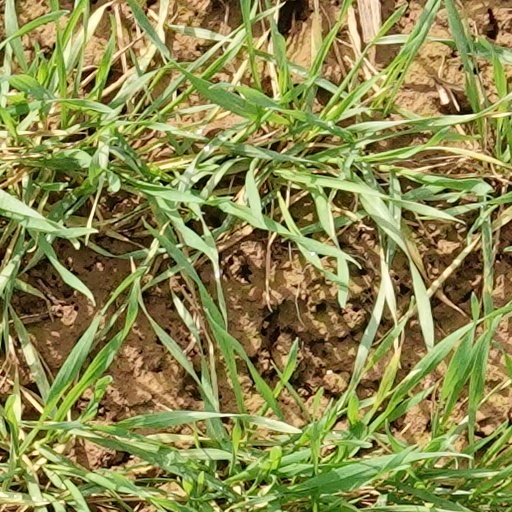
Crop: wheat